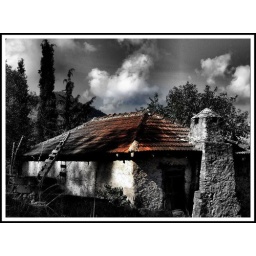
One of many small houses in the foothills of the Taurus mountains in Turkey, many now sporting satellite dishes!